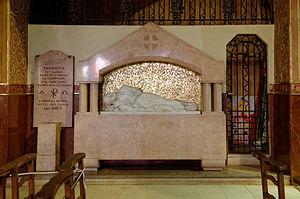
Saint Tarcisius, Église du Sacré-Cœur, (Dijon, Côte d'Or, Bourgogne, France). This building is indexed in the Base Mérimée, a database of architectural heritage maintained by the French Ministry of Culture,